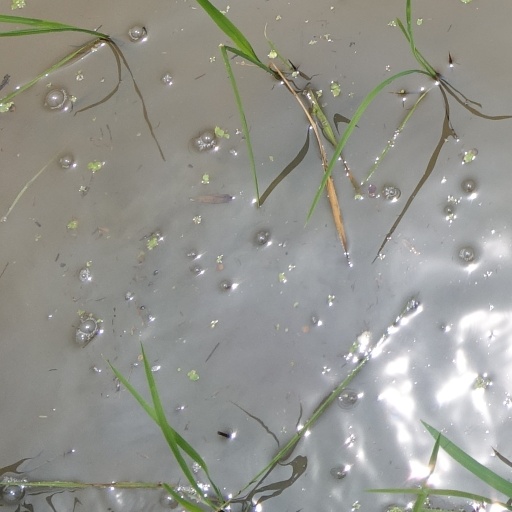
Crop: rice